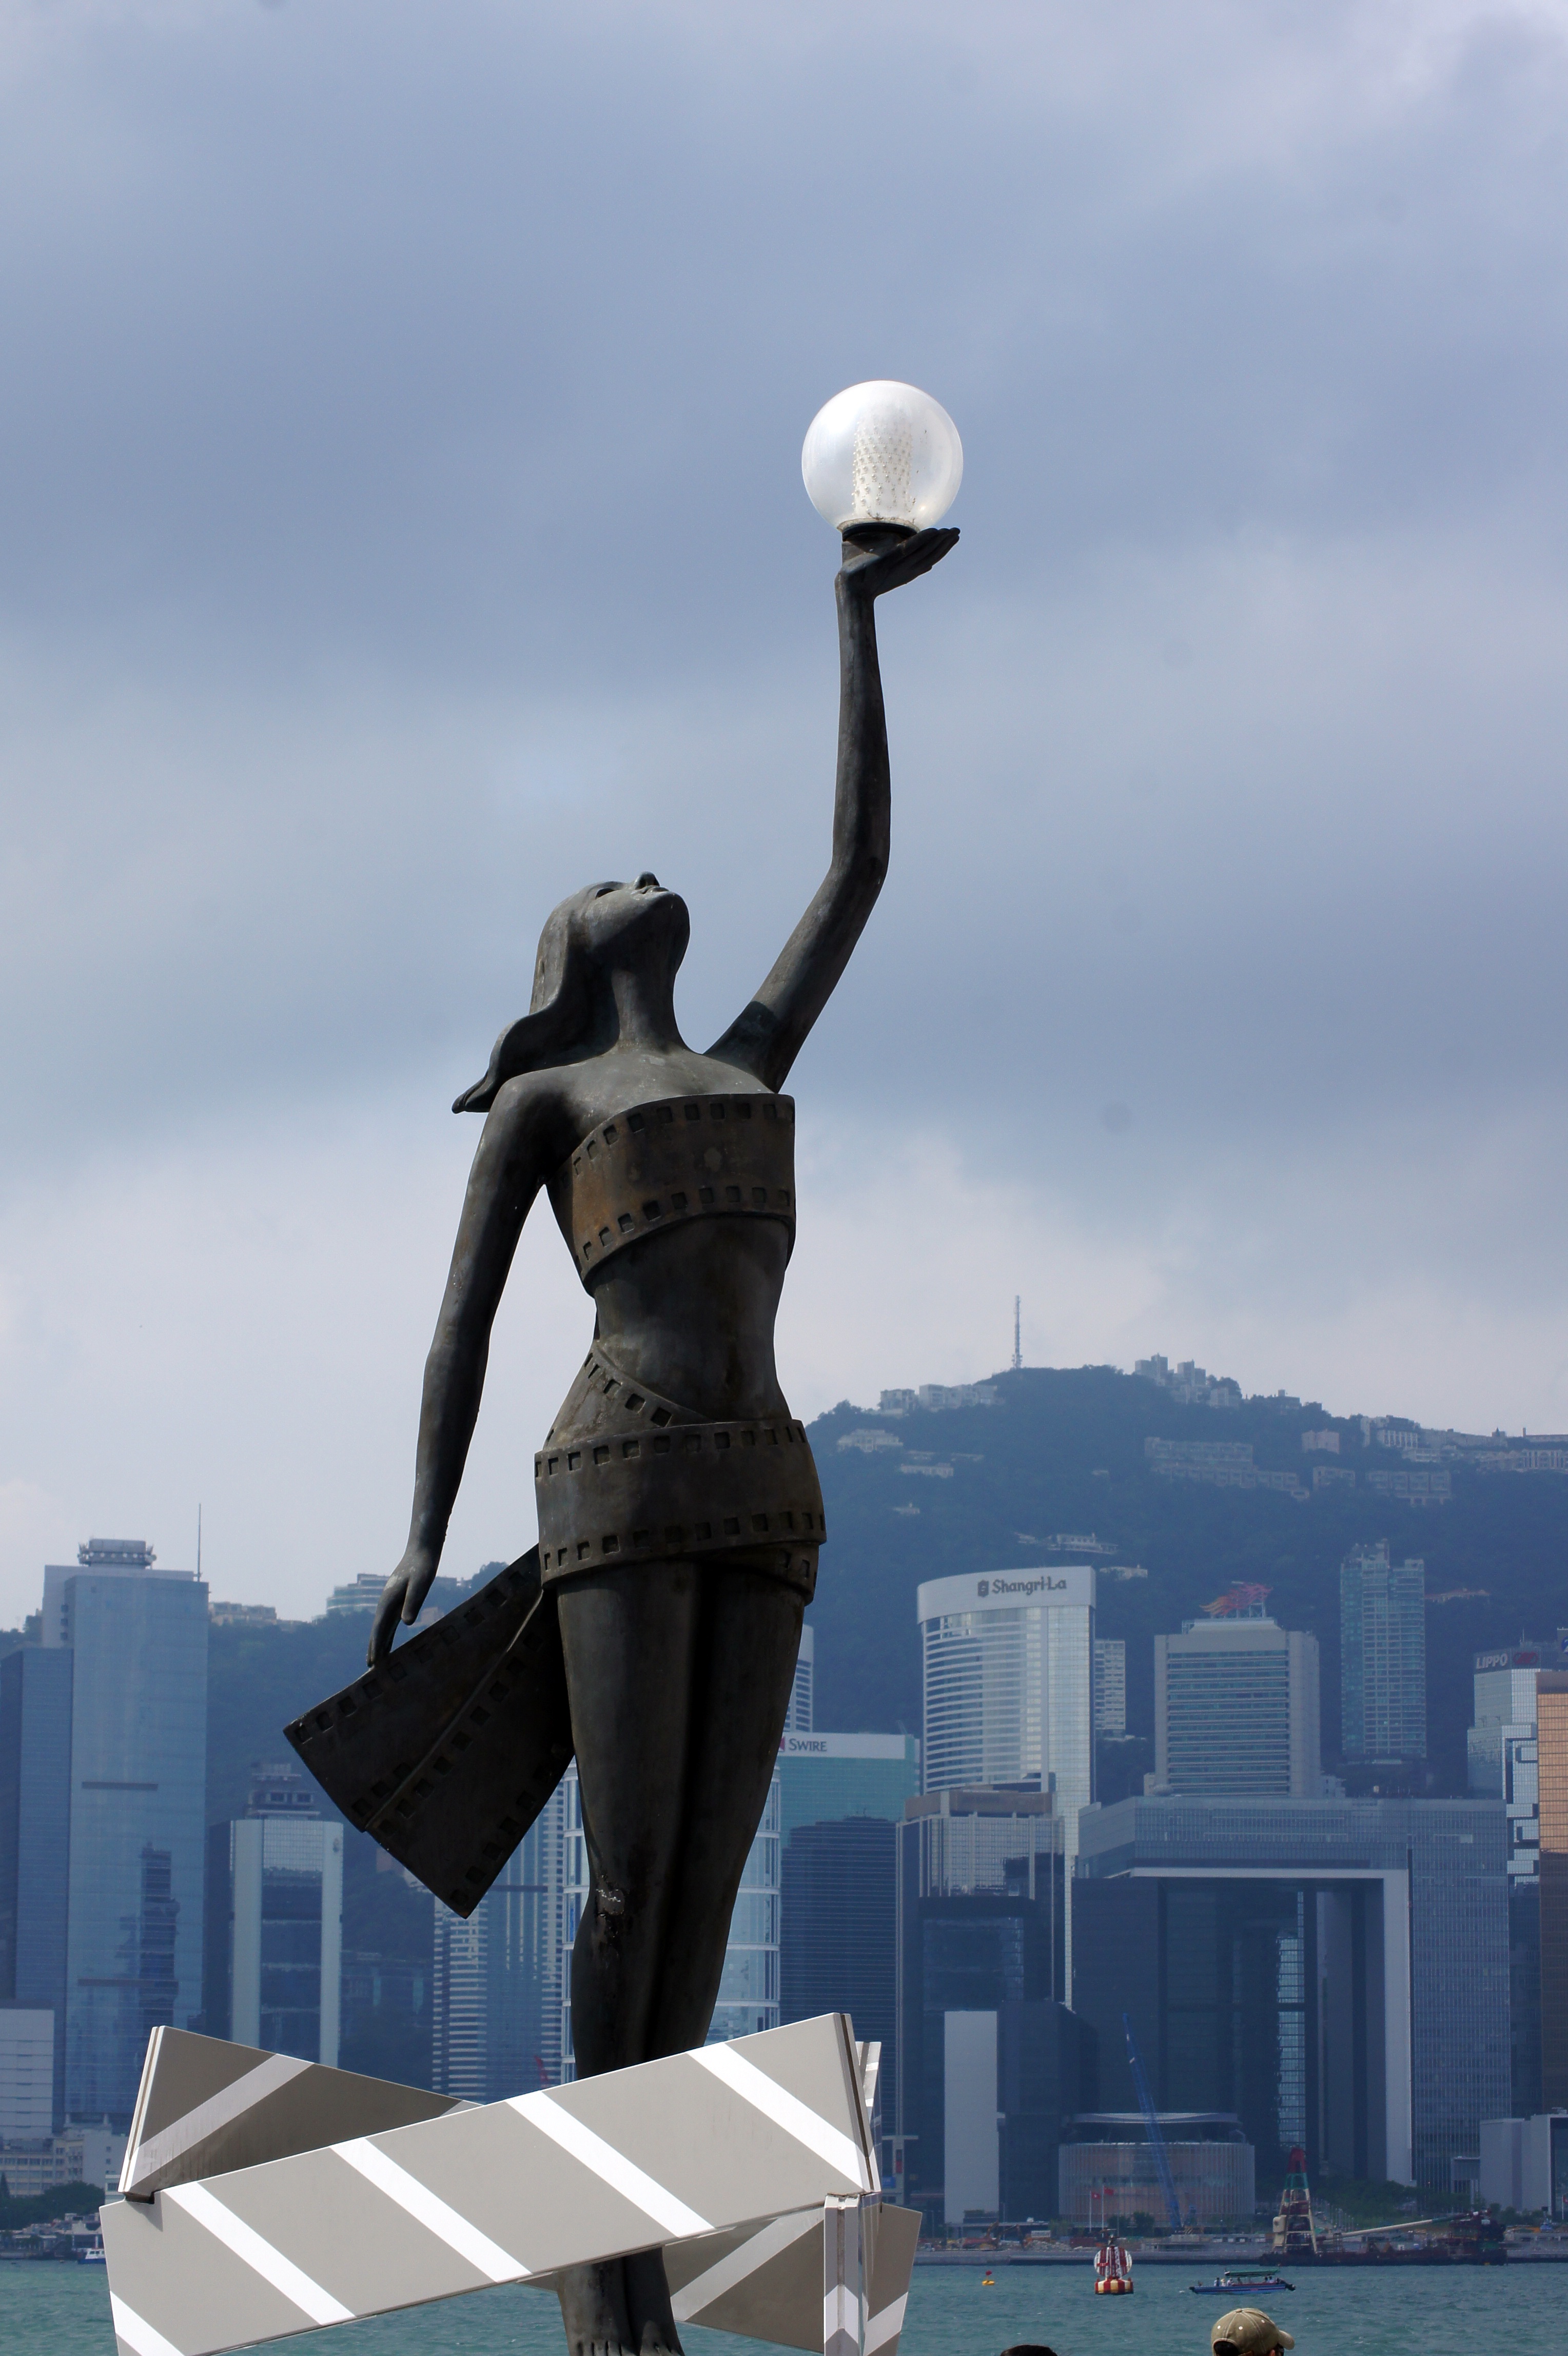
landscape, architecture, sky, skyline, building, city, peak, monument, cityscape, travel, statue, chinese, harbor, blue, street light, lighting, sculpture, art, scene, victoria, hongkong, china, hong kong skyline, atmosphere of earth